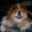
Label: dog